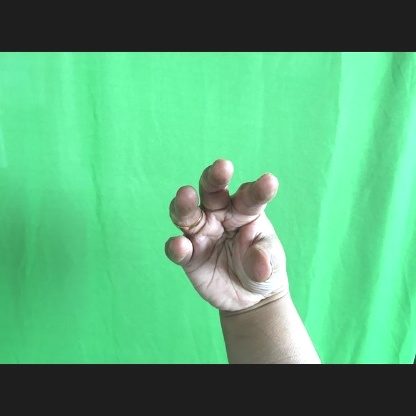
Mudra: Kangulam